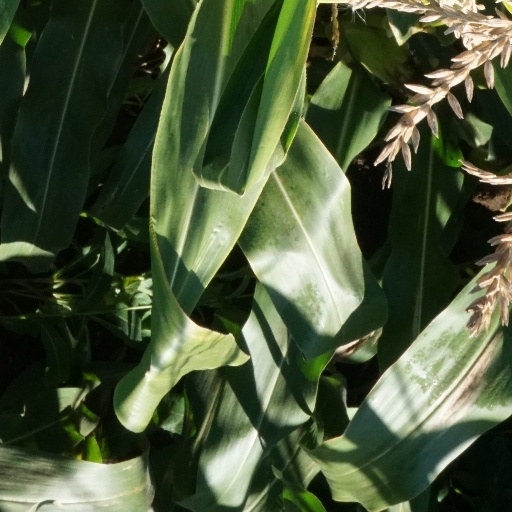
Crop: maize; corn